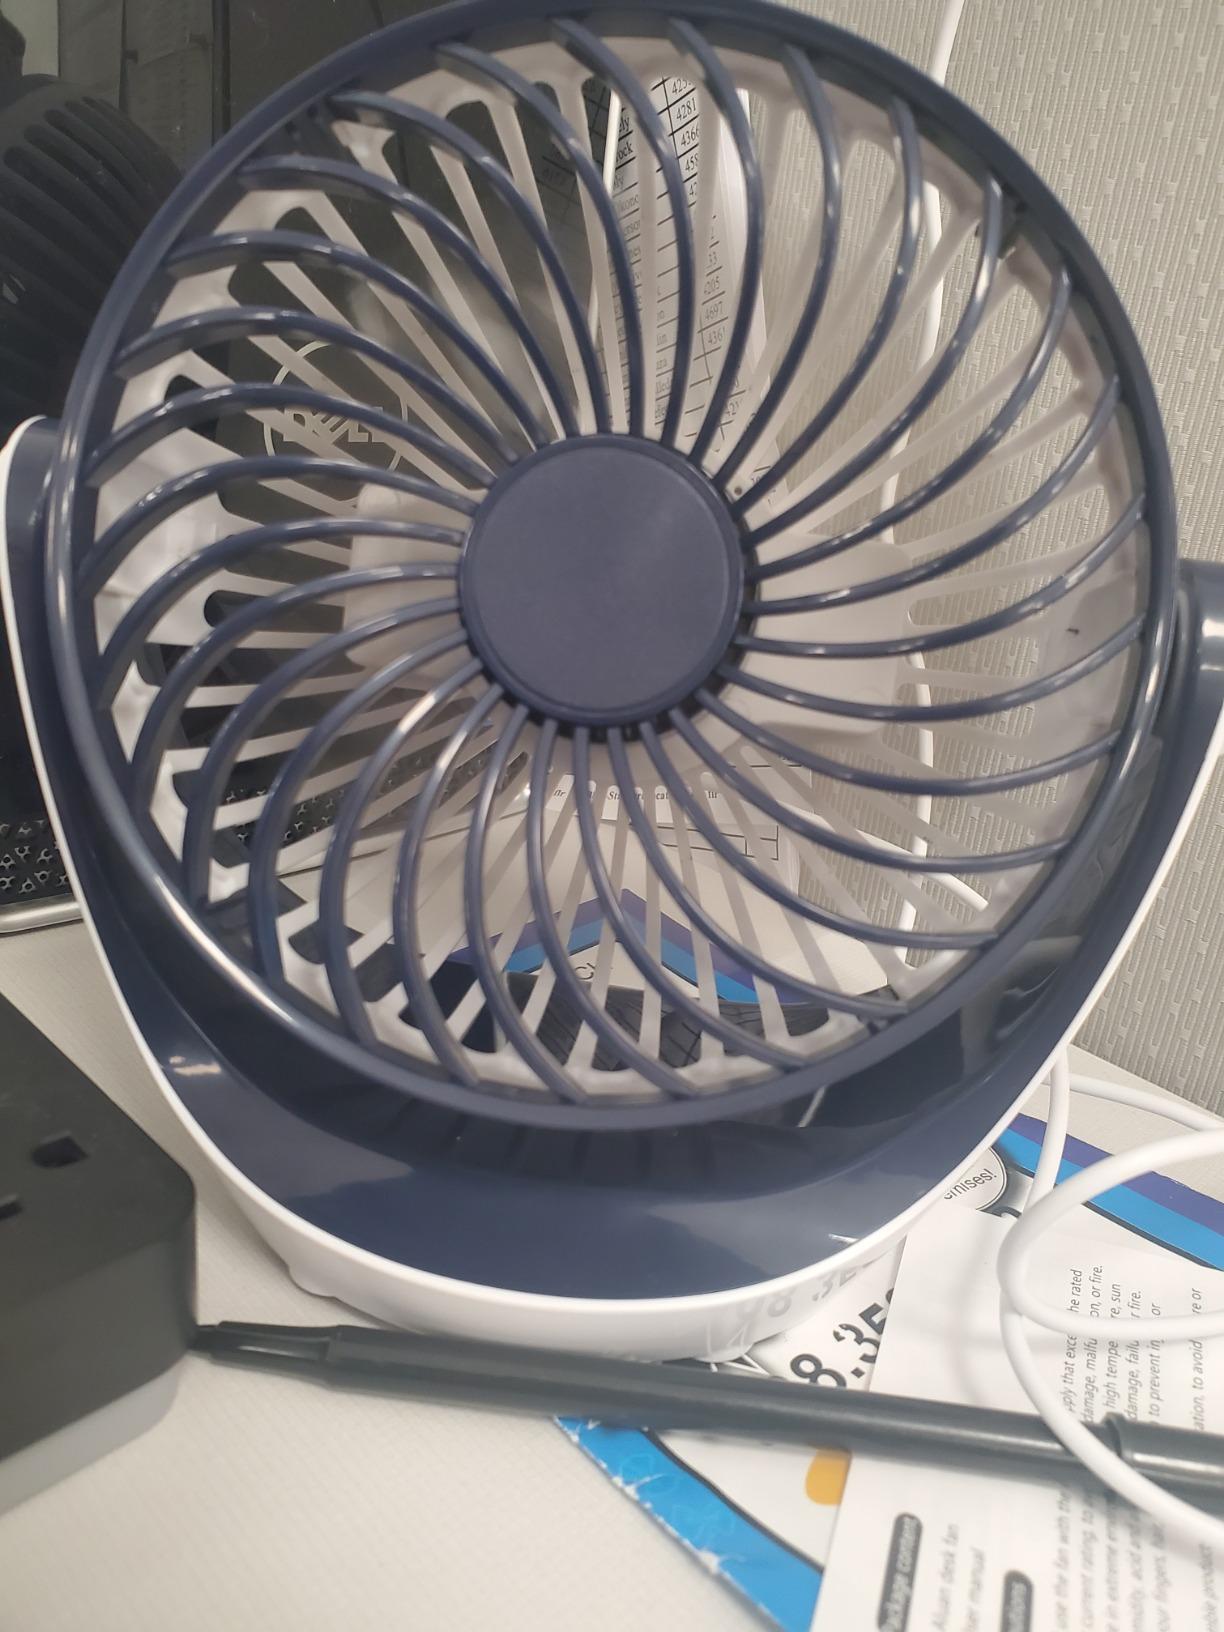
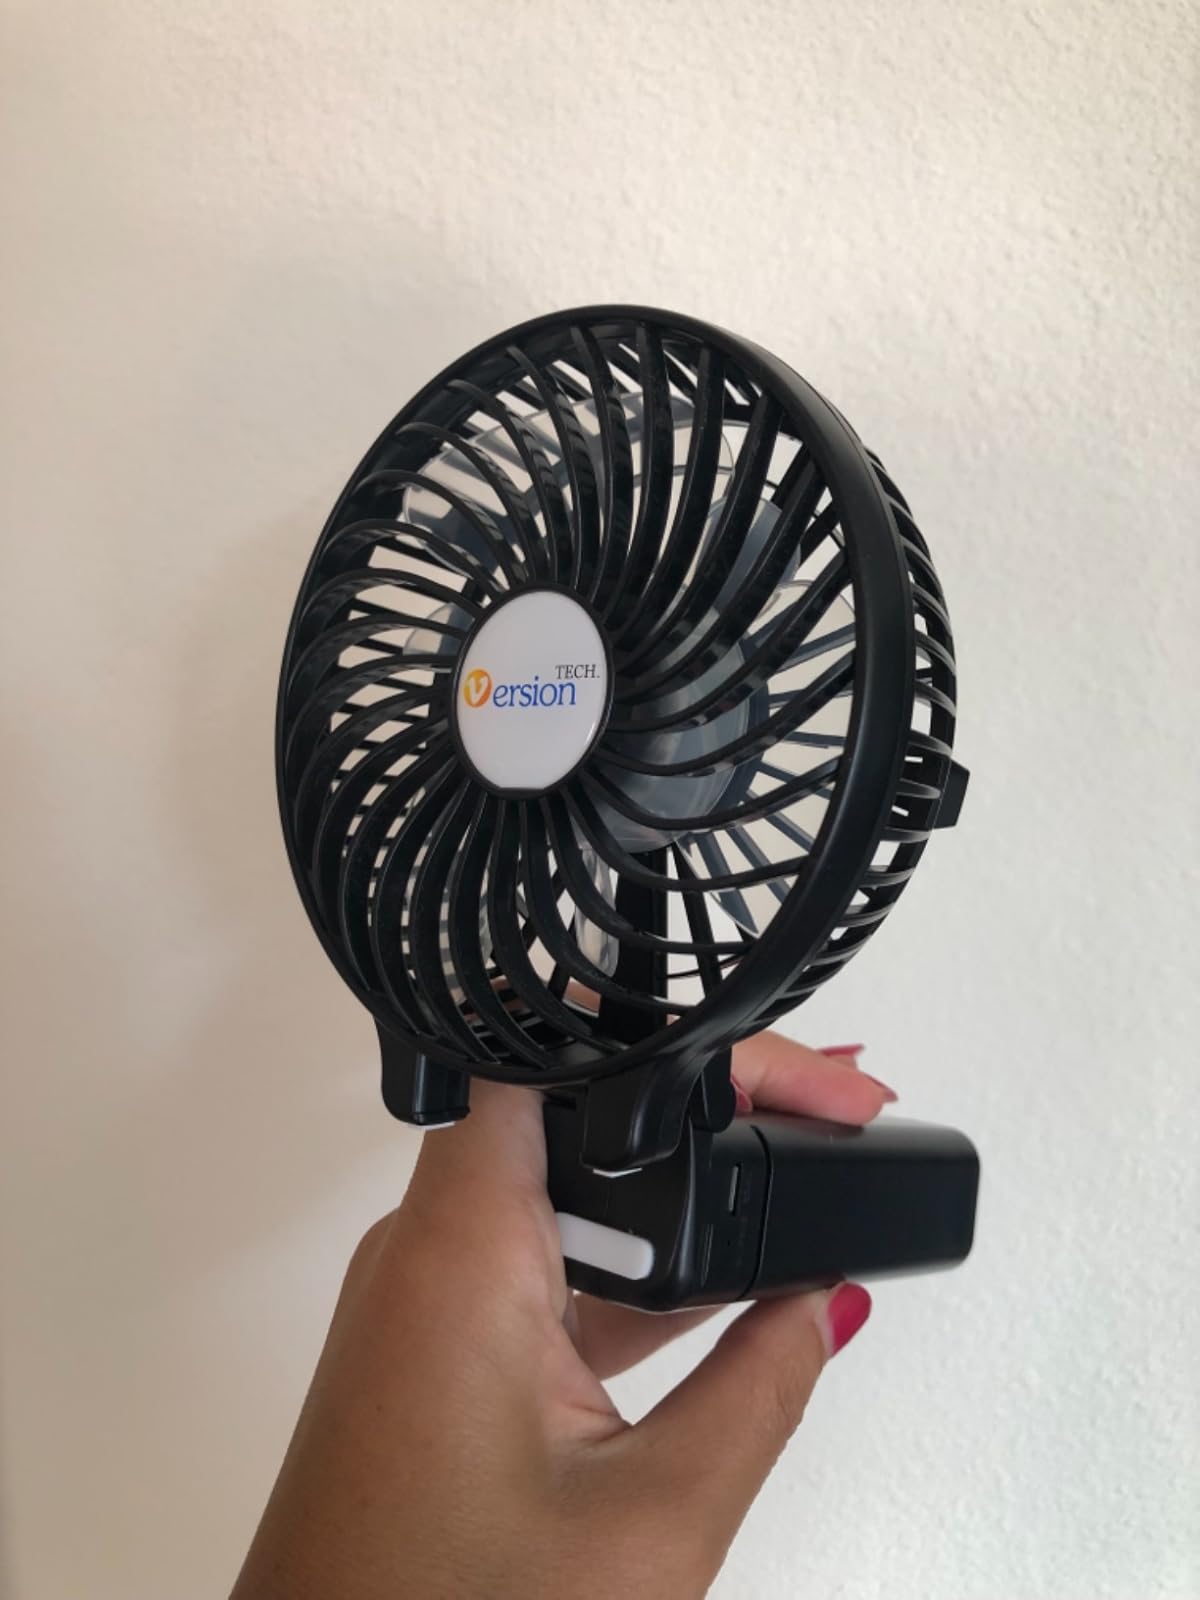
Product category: fan
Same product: no